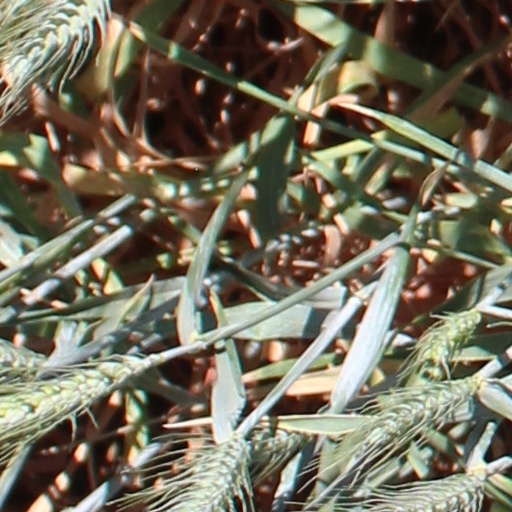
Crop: wheat